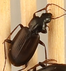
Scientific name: Calathus advena
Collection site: Rocky Mountains NEON (RMNP), plot RMNP_014